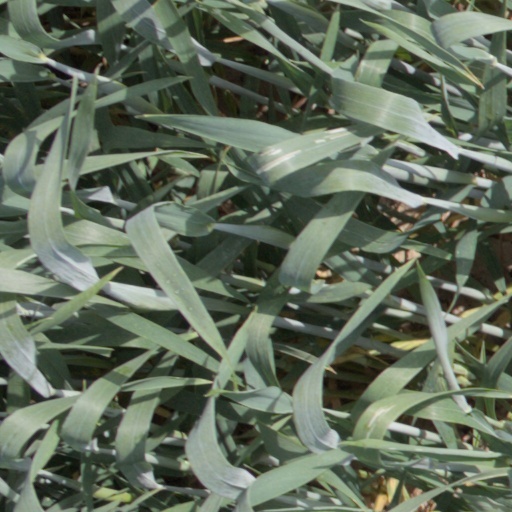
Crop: wheat